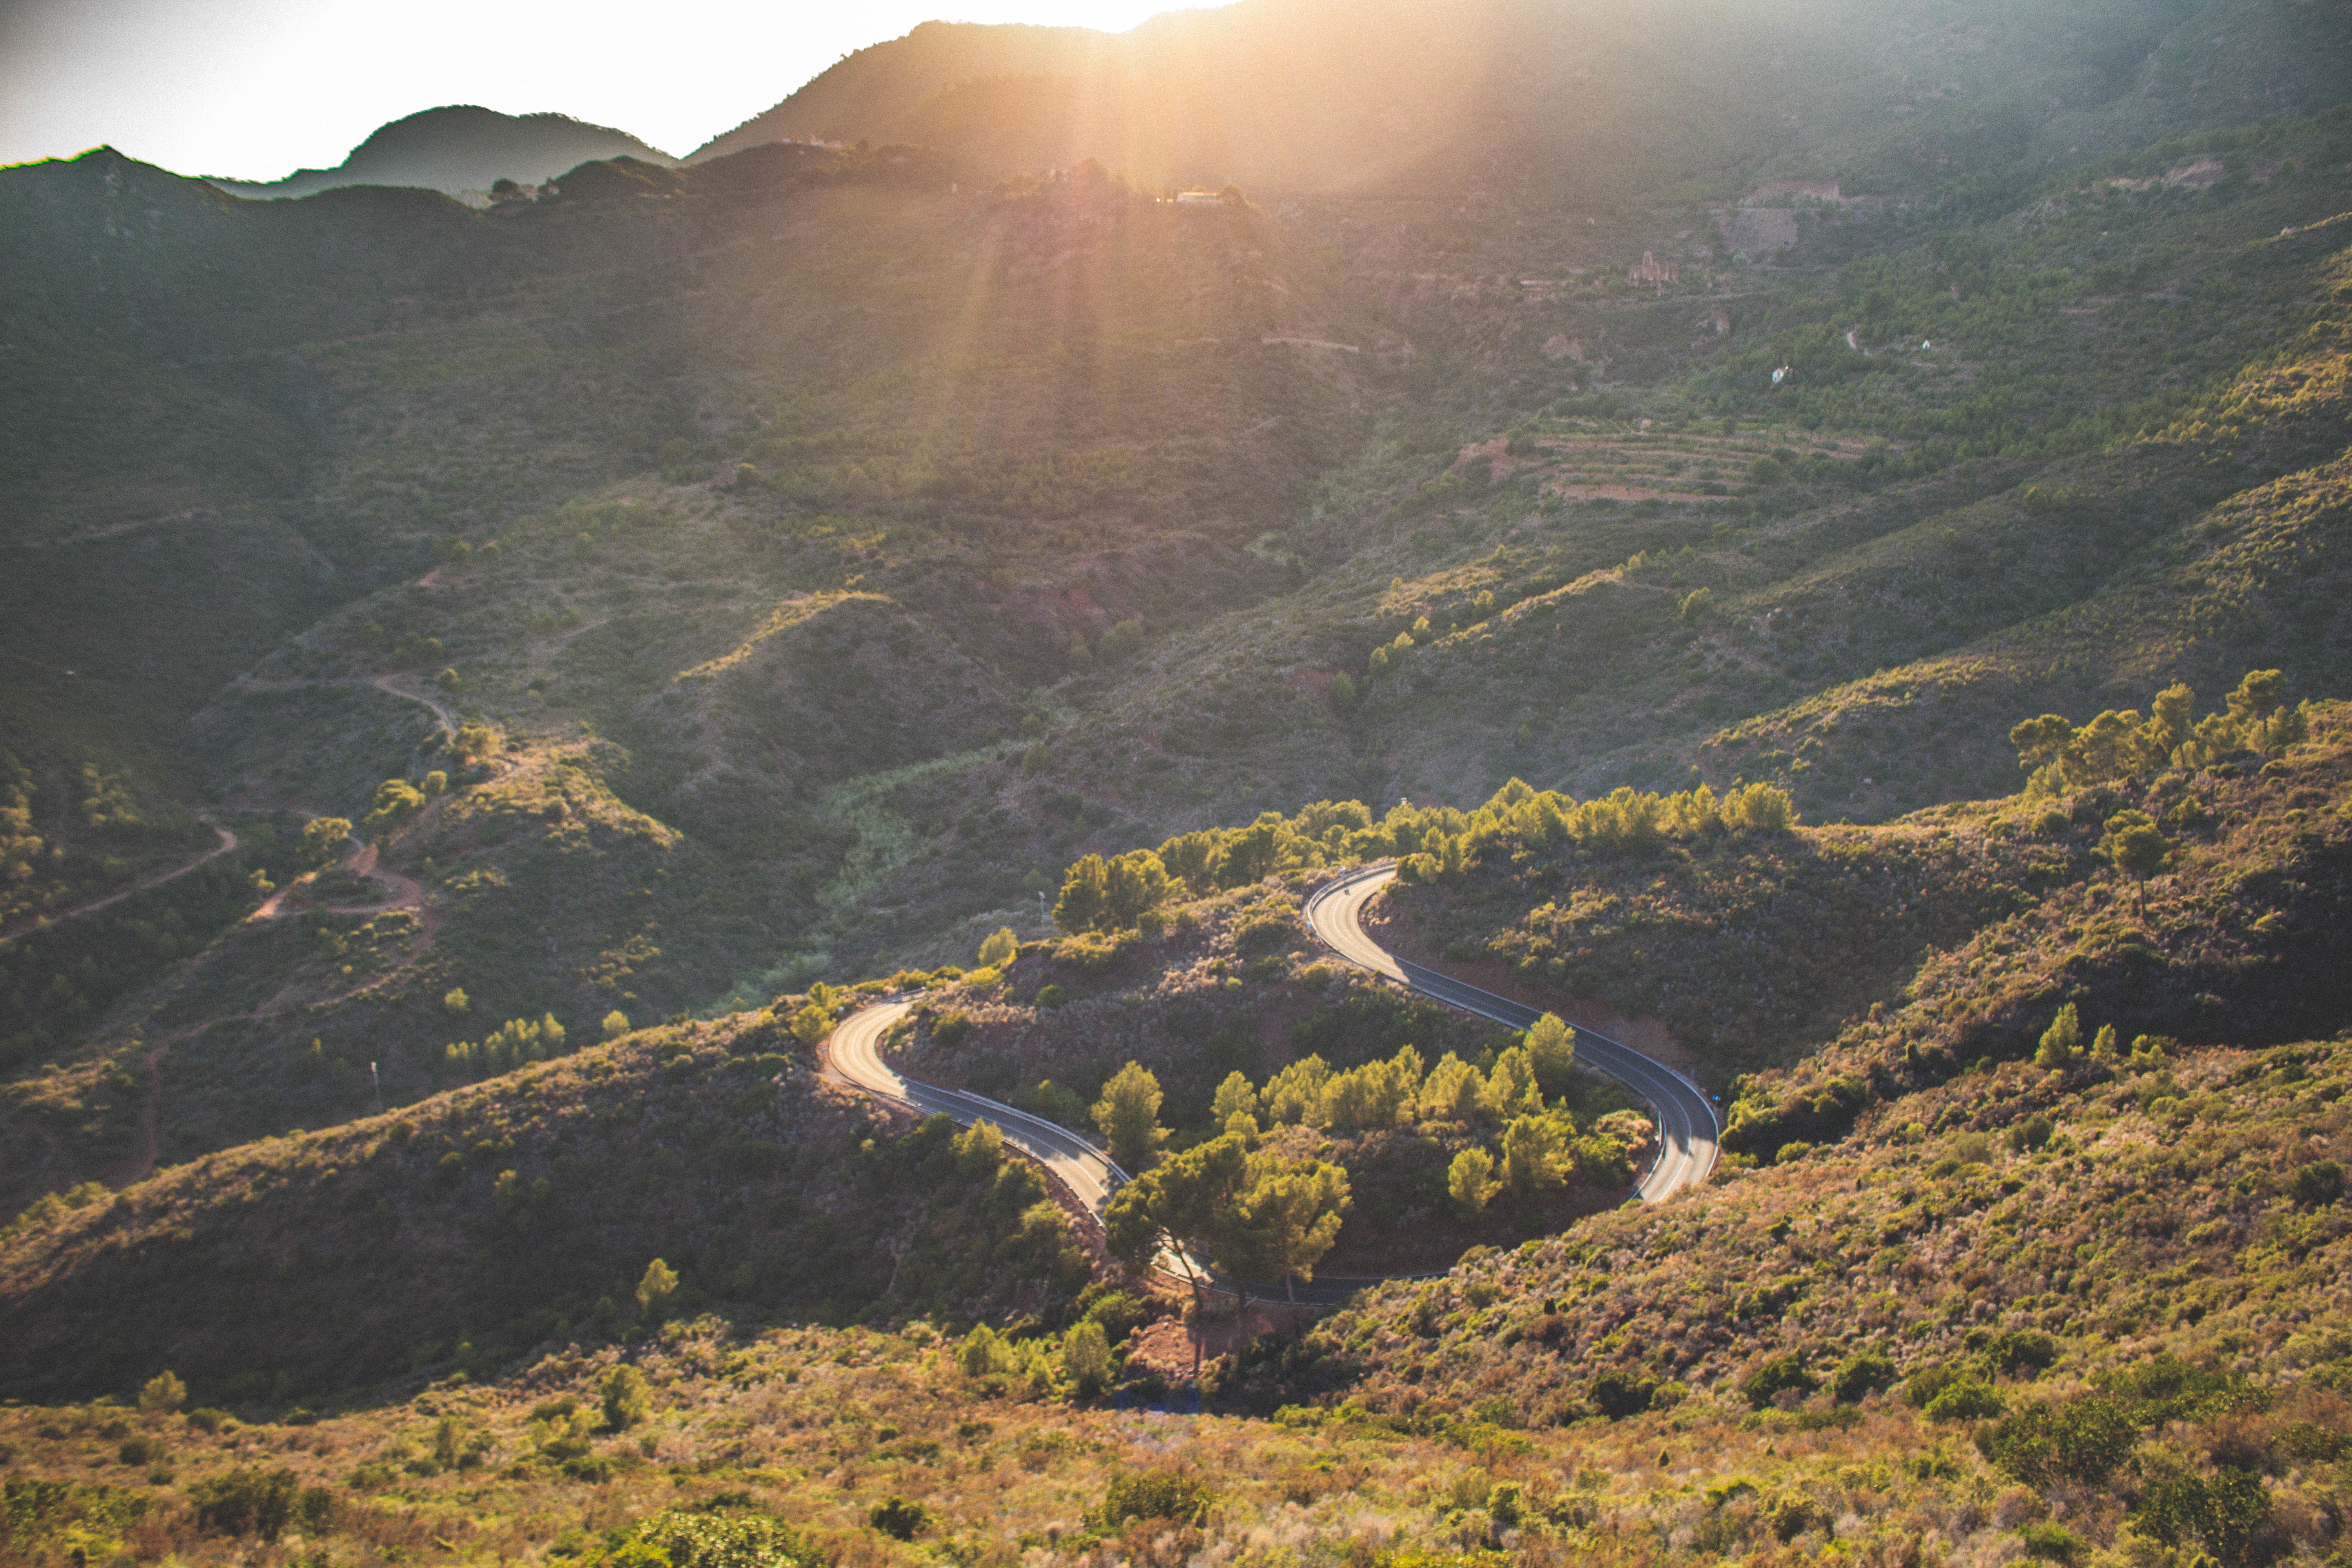
landscape, wilderness, mountain, hill, valley, mountain range, cliff, autumn, terrain, ridge, plateau, landform, aerial photography, mountain pass, geographical feature, atmospheric phenomenon, mountainous landforms